Blyth, Northumberland

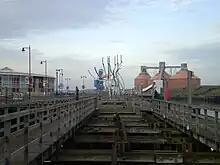
A view of the Quayside showing the Spirit of the Staithes sculpture. To the right are the Alcan silos at North Blyth.

With the running down of the coal mining and shipbuilding industries, Blyth largely exists today as a dormitory town in the commuter belt serving Newcastle and North Tyneside. However, its port still remains a major industry in the area, handling over 1.5 million tonnes of cargo annually. Its main trades are forest products, such as paper, pulp and timber, unitised cargo (containers and RoRo), and the import of materials used in the production of aluminium. It also handles the import of a variety of stones and metals. A twice weekly container service between the port and Moerdijk, near Rotterdam, provides connections with the Netherlands, Germany, Belgium, and France as well as South America and the Far East. The port is operated by Port of Blyth, which is the operating division of Blyth Harbour Commission. Port of Blyth is a trust port, which means that it is governed by its own local legislation under the control of an independent board; there are no shareholders and therefore no dividends to support, which allows any surplus to be reinvested in the port.